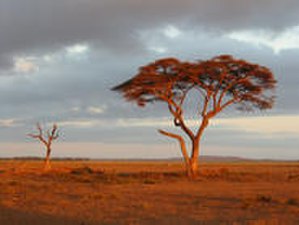
Xeer
En guurti (ret) samles traditonelt under et akacietræ, hvor dommere udøver voldgift indtil begge parter er tilfredse.
Xeer er navnet for det polycentriske retssystem i Somalia. Under dette system tjener de ældste som dommere og hjælper med at mægle i sager ved at benytte præcedens. Xeer er et eksempel på, hvordan sædvaneret fungerer i et statsløst samfund, og er en rimelig tilnærmelse af, hvad der opfattes som naturret. Flere forskere har bemærket, at selvom xeer kan være århundreder gammelt, har det potentiale til at tjene som det juridiske system i en moderne, velfungerende økonomi.